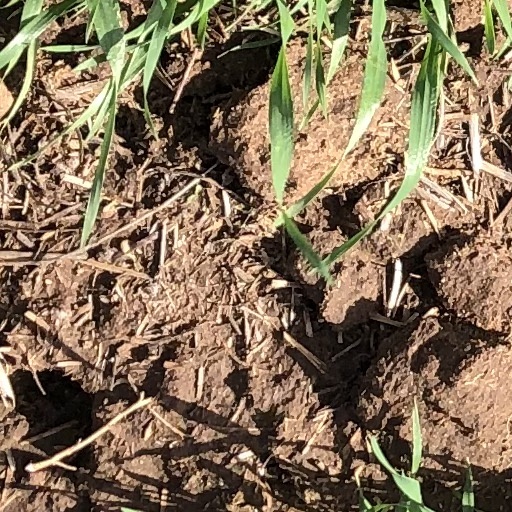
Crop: wheat